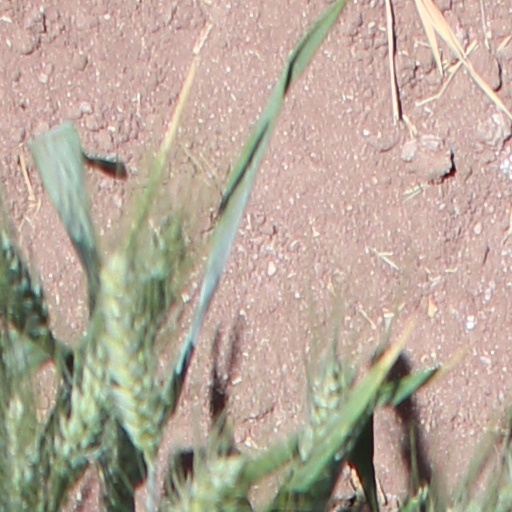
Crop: wheat